We're Going to Hang out the Washing on the Siegfried Line

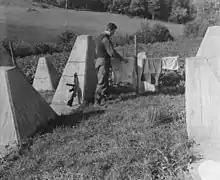
The Allies did not conquer the Siegfried Line until 1945. US Army Signal Corps Photo.

A mocking parody was written shortly after the Battle of France by a German songwriter, with translated lines that include: